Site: brandenburg
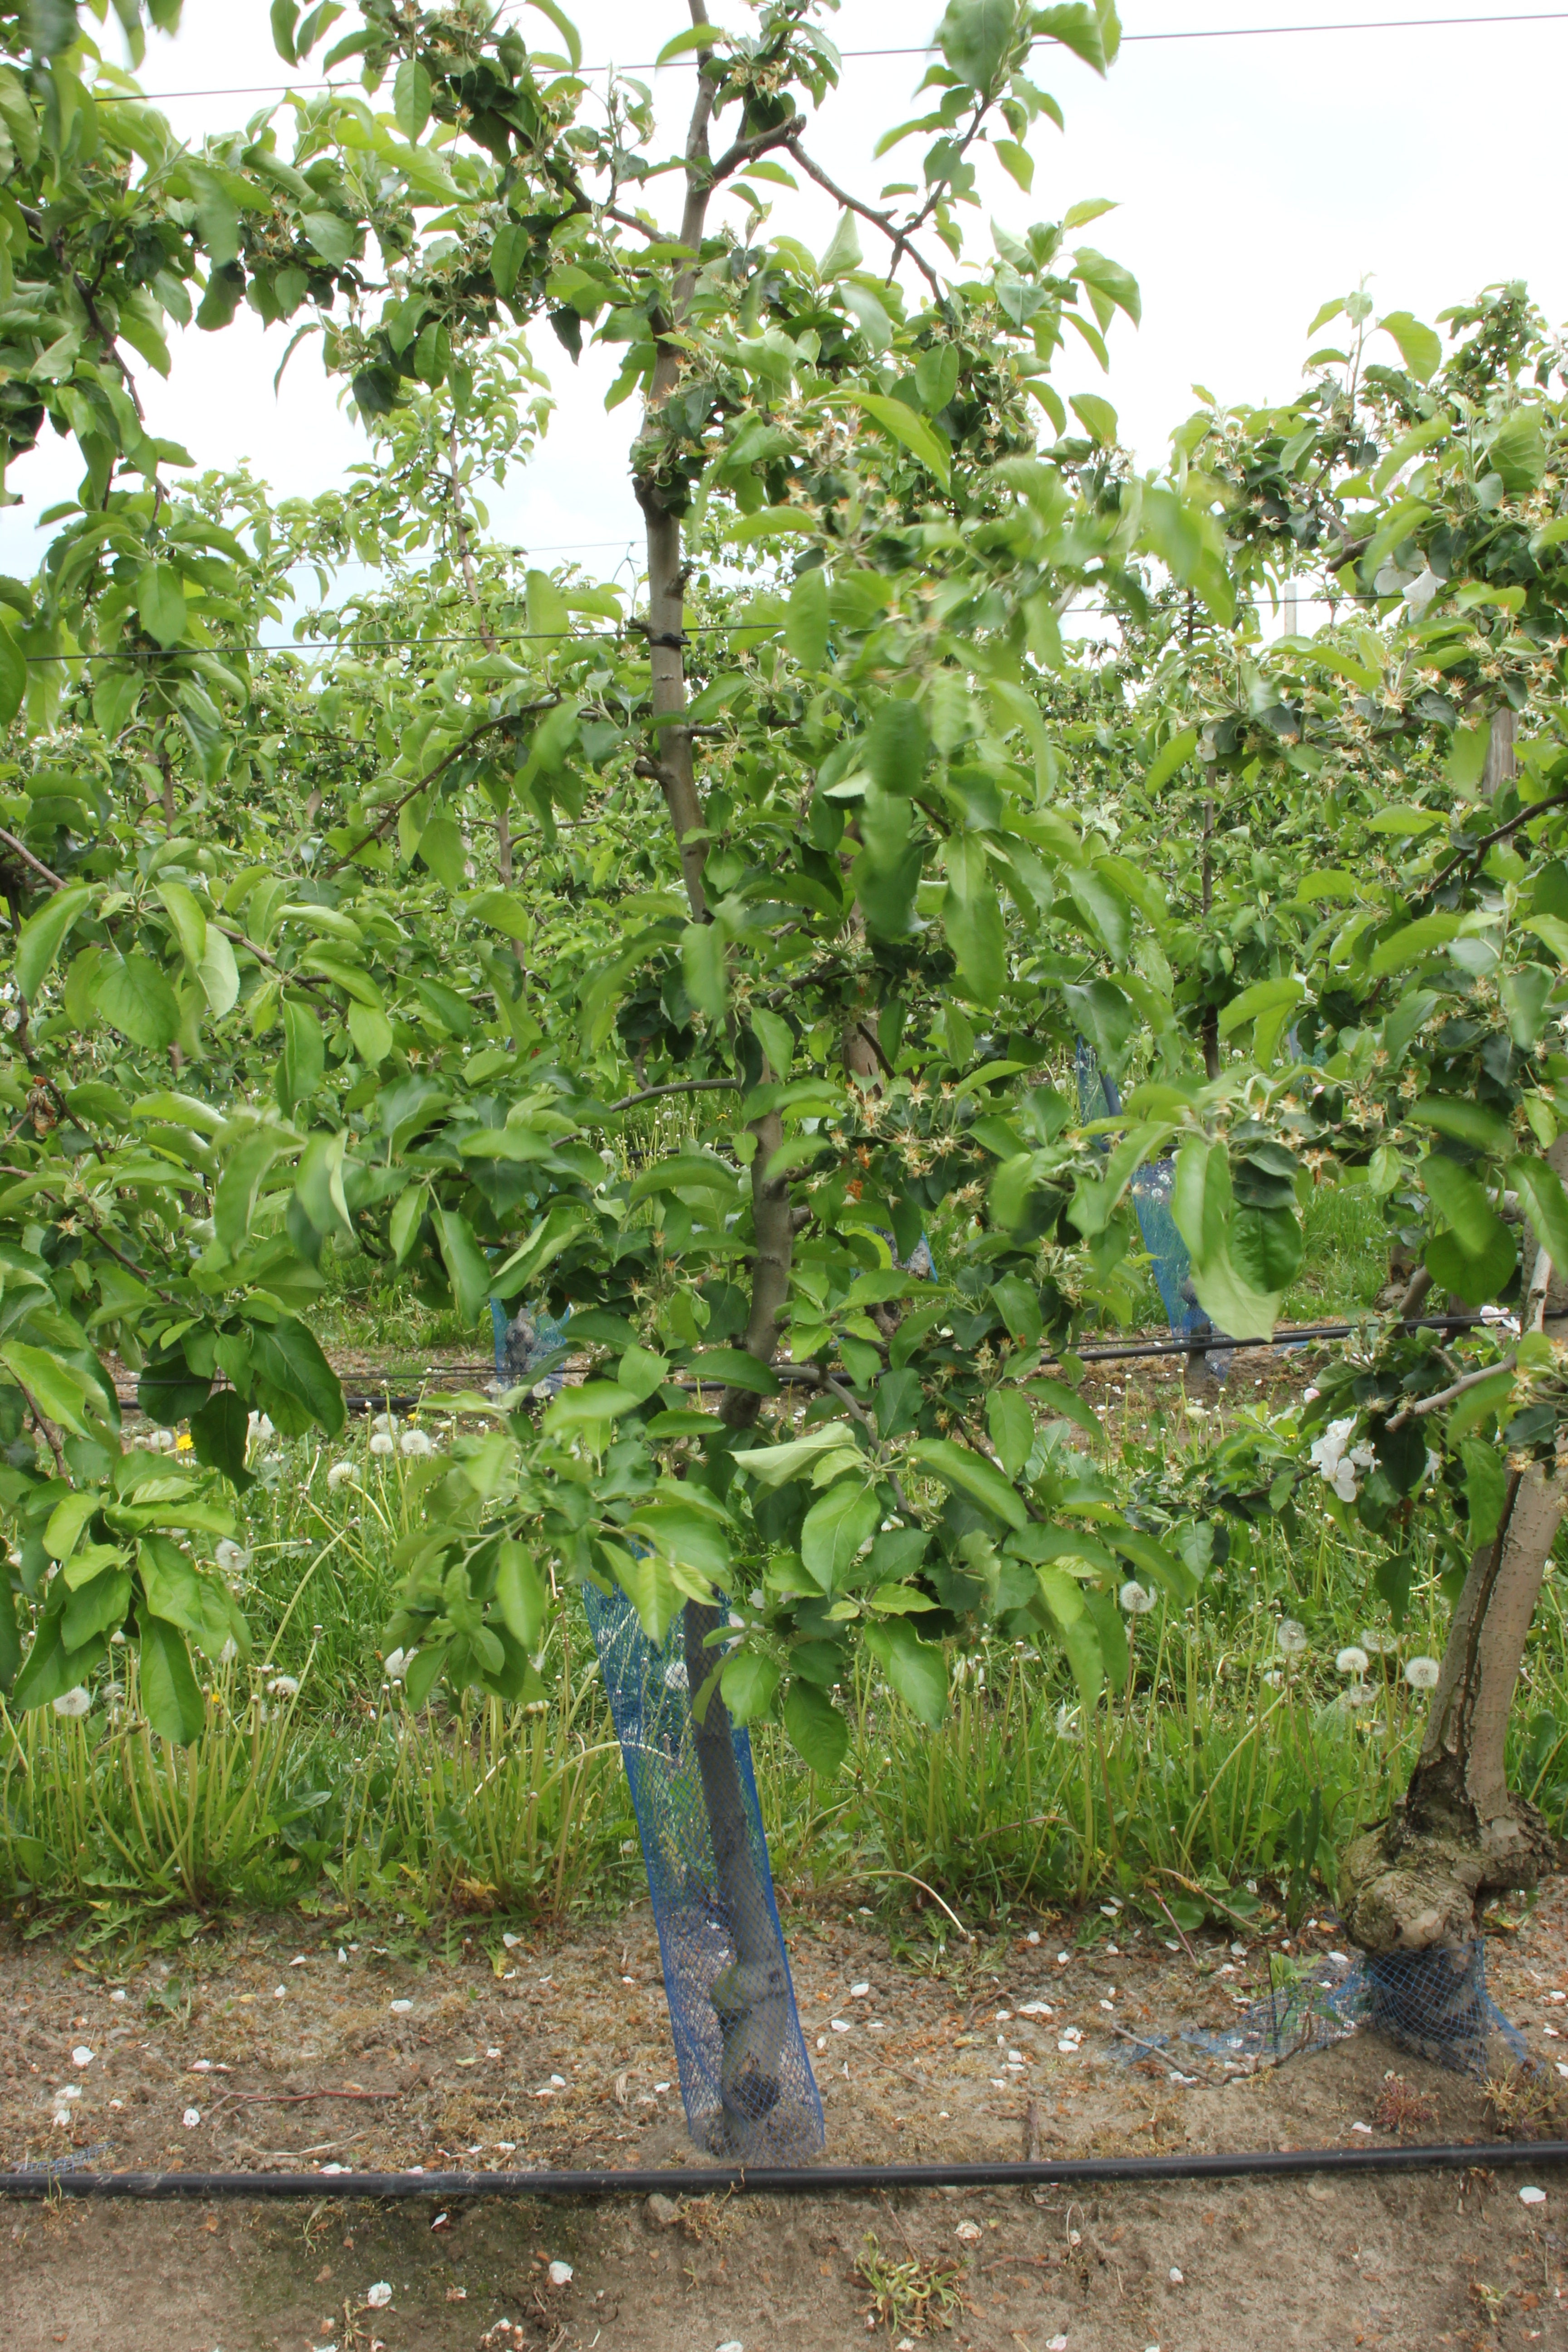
Growth stage (BBCH 67): Flowering